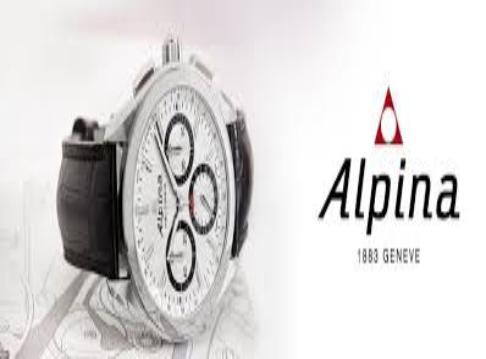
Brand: Alpina Watches
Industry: Clothes